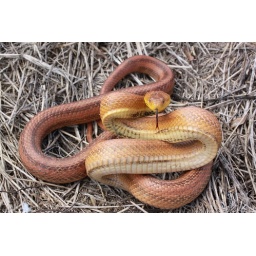
glades / yellow ratsnake cross found alongside a smaller male underneath a mattress. FL: Hendry Co.